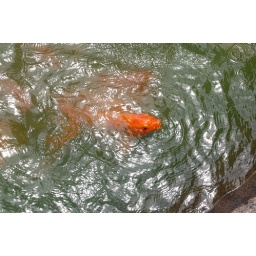
These fish would literally stay above water waiting for food.